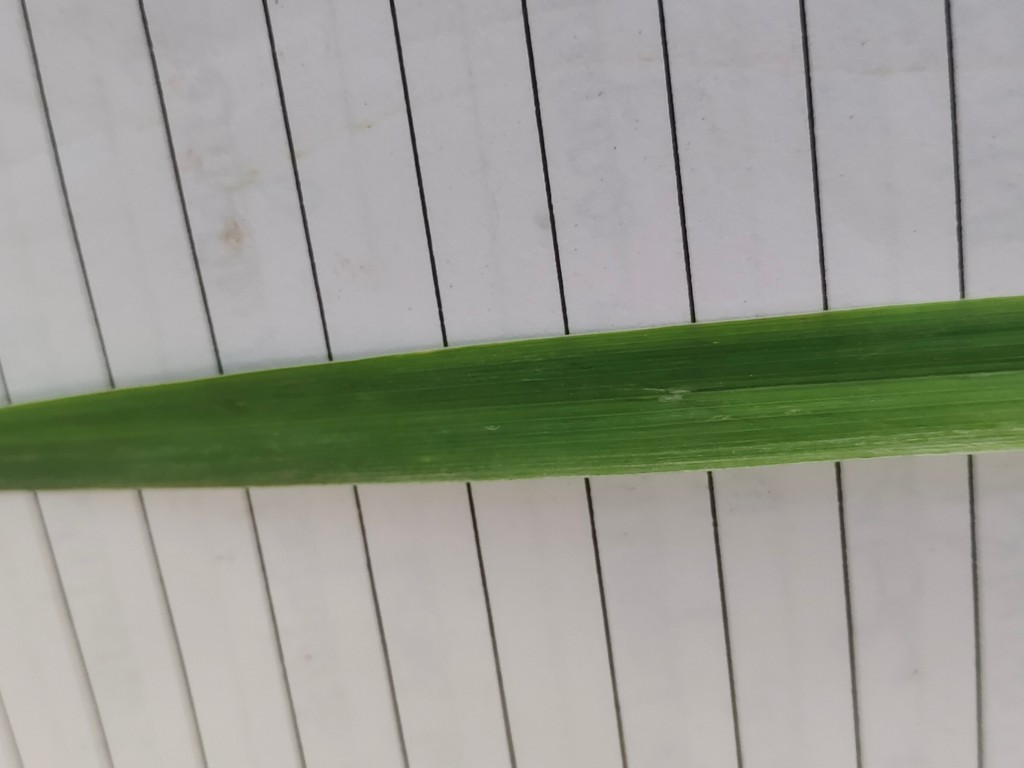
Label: Healthy